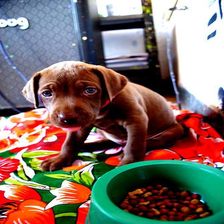
Species: dog
Breed: american pit bull terrier